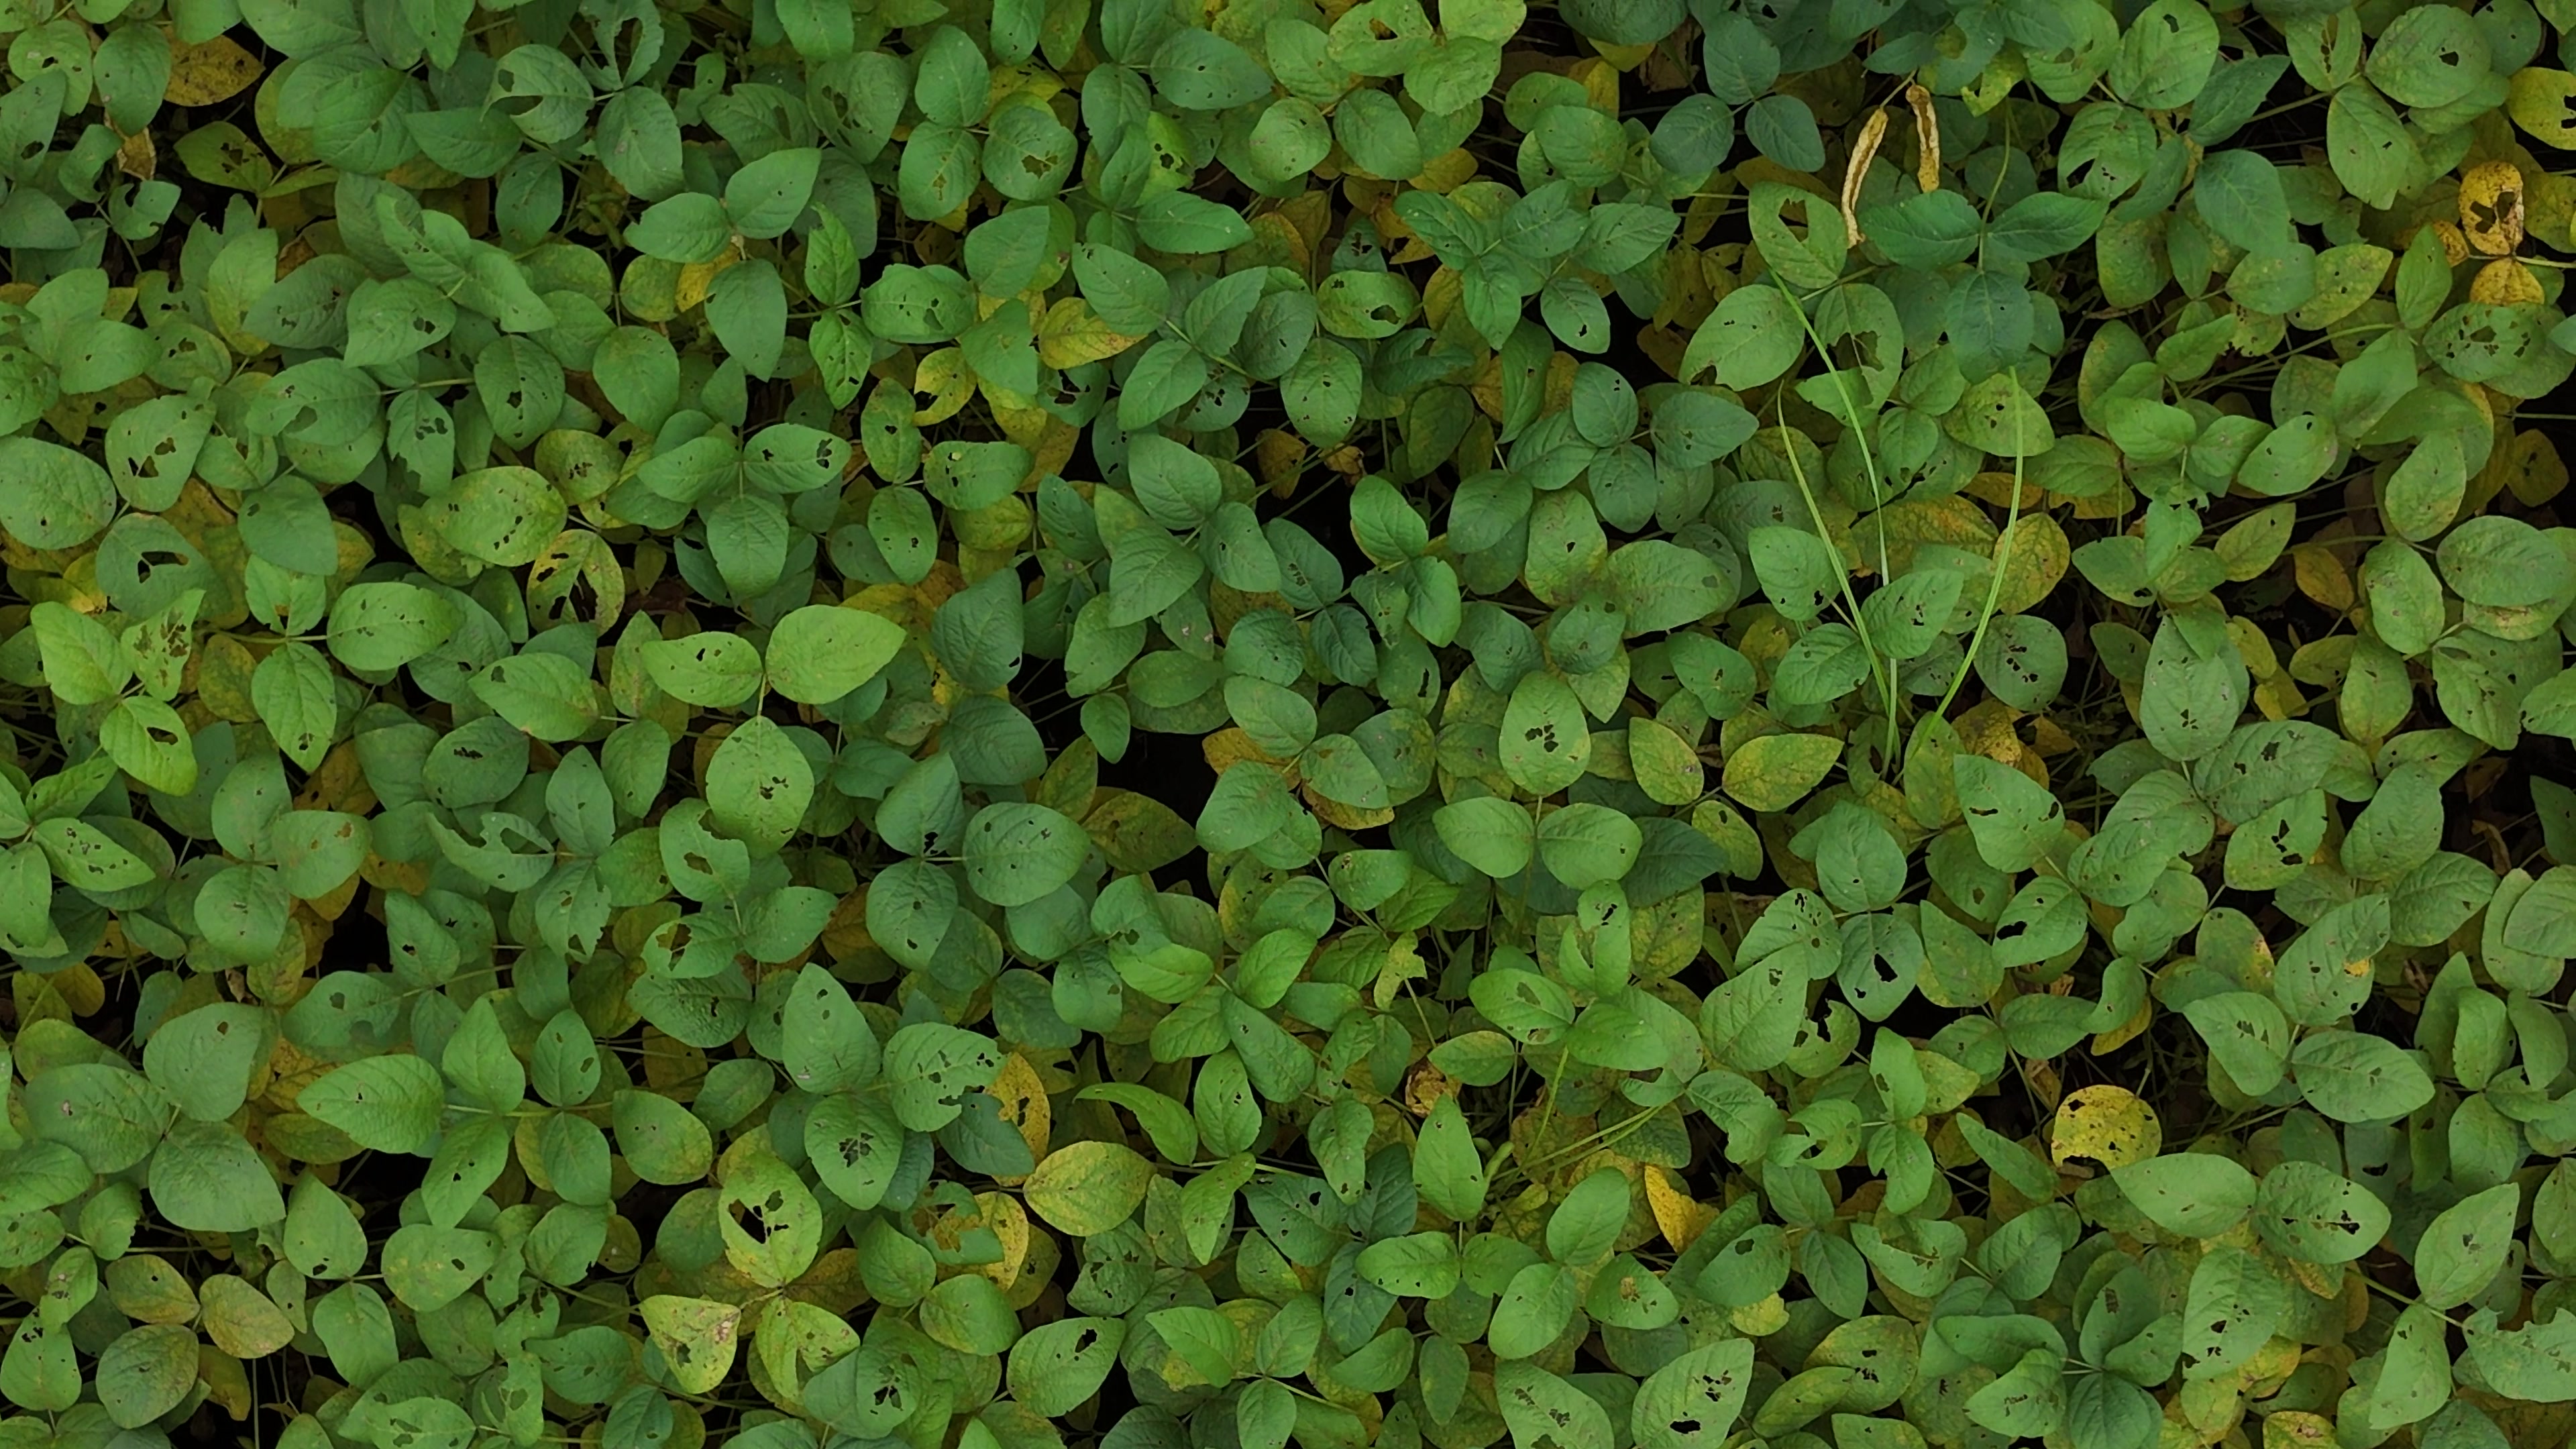
Label: Mosaic